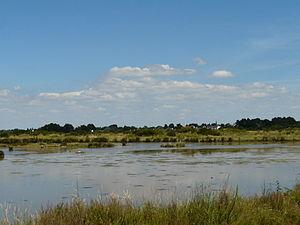
Le marais de Lasné et Saint-Armel en arrière-plan
Saint-Armel [sɛ̃taʁmɛl] est une commune française, située dans le département du Morbihan en région Bretagne.
Le marais de Lasné est un ancien marais salant proche du golfe du Morbihan, dans la commune de Saint-Armel. Il est protégé pour son intérêt écologique, particulièrement pour les populations d'oiseaux qui le fréquentent.